National Waterway 1

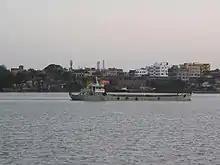
A ship in National Waterway 1

The National Waterway 1 (NW-1) or Ganga-Bhagirathi-Hooghly river system is located in India and runs from Prayagraj in Uttar Pradesh to Haldia in West Bengal via Patna and Bhagalpur in Bihar across the Ganges river. It is long, making it the longest waterway in India. It is of prime importance amongst all the national waterways considering its locational advantages. The NW-1 passes through West Bengal, Jharkhand, Bihar and Uttar Pradesh and serves major cities and their industrial hinterlands like;